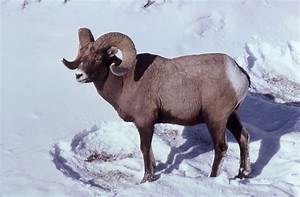
Label: pecora